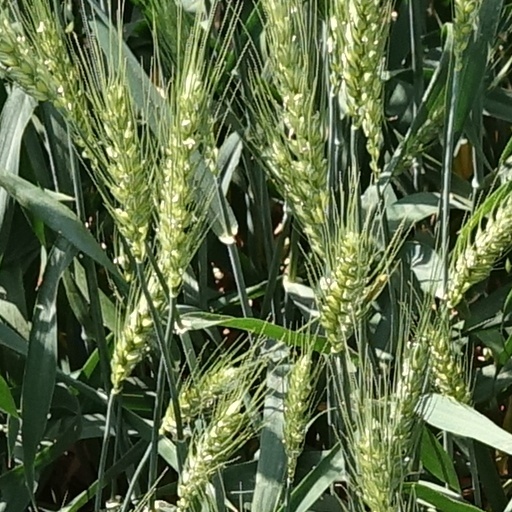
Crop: wheat